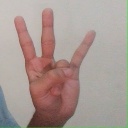
अक्षर: क्ष